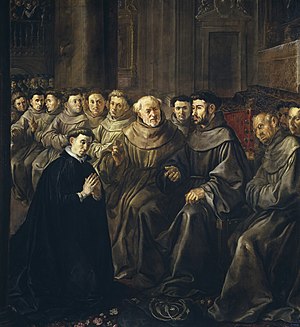
Pradomuseet / Galleri
Pradomuseet i Madrid er et af de største og mest betydelige kunstmuseer i verden. Museet blev oprindeligt grundlagt som museum for malerier og skulpturel kunst, men i dag indeholder museet også betydelige samlinger med over 5000 tegninger, 2000 tryk, 1000 mønter og medaljer samt yderligere 2000 kunstgenstande. Samlingen af skulpturer har flere end 700 genstande og yderligere fragmenter. Skulpturgalleriet indeholder bl.a. værker, der har tilhørt den svenske dronning Christina, og som blev ført til Madrid af Filip den 5.s hustru, Elisabeth Farnese. Det er dog de ca. 3000 malerier, der begrunder Pradomuseets placering som et af verdens mest betydelige museer. Ved siden af at huse verdens bedste malerisamling af spanske malere findes også malerier af hollandske, flamske, og italienske malere som f.eks. Botticelli, Caravaggio, Albrecht Dürer og Rembrandt.